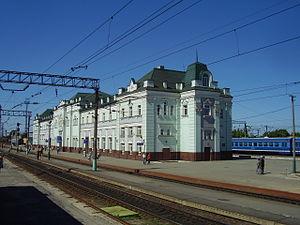
Griazi est une ville de l'oblast de Lipetsk, en Russie, et le centre administratif du raïon Griazinski. Sa population s'élevait à 46 441 habitants en 2013.